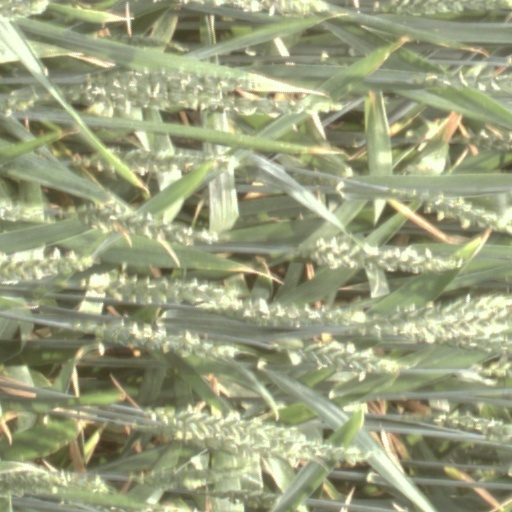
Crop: wheat